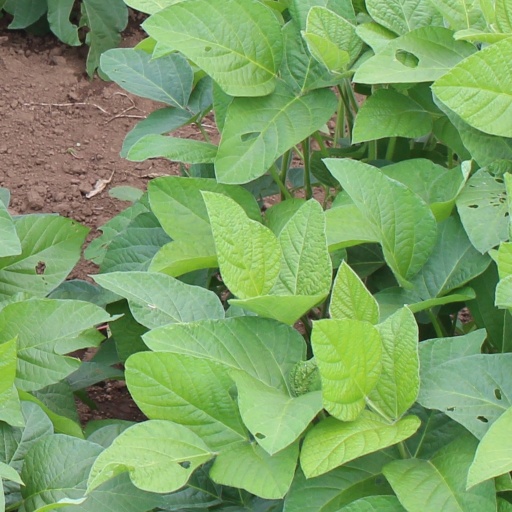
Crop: soybean